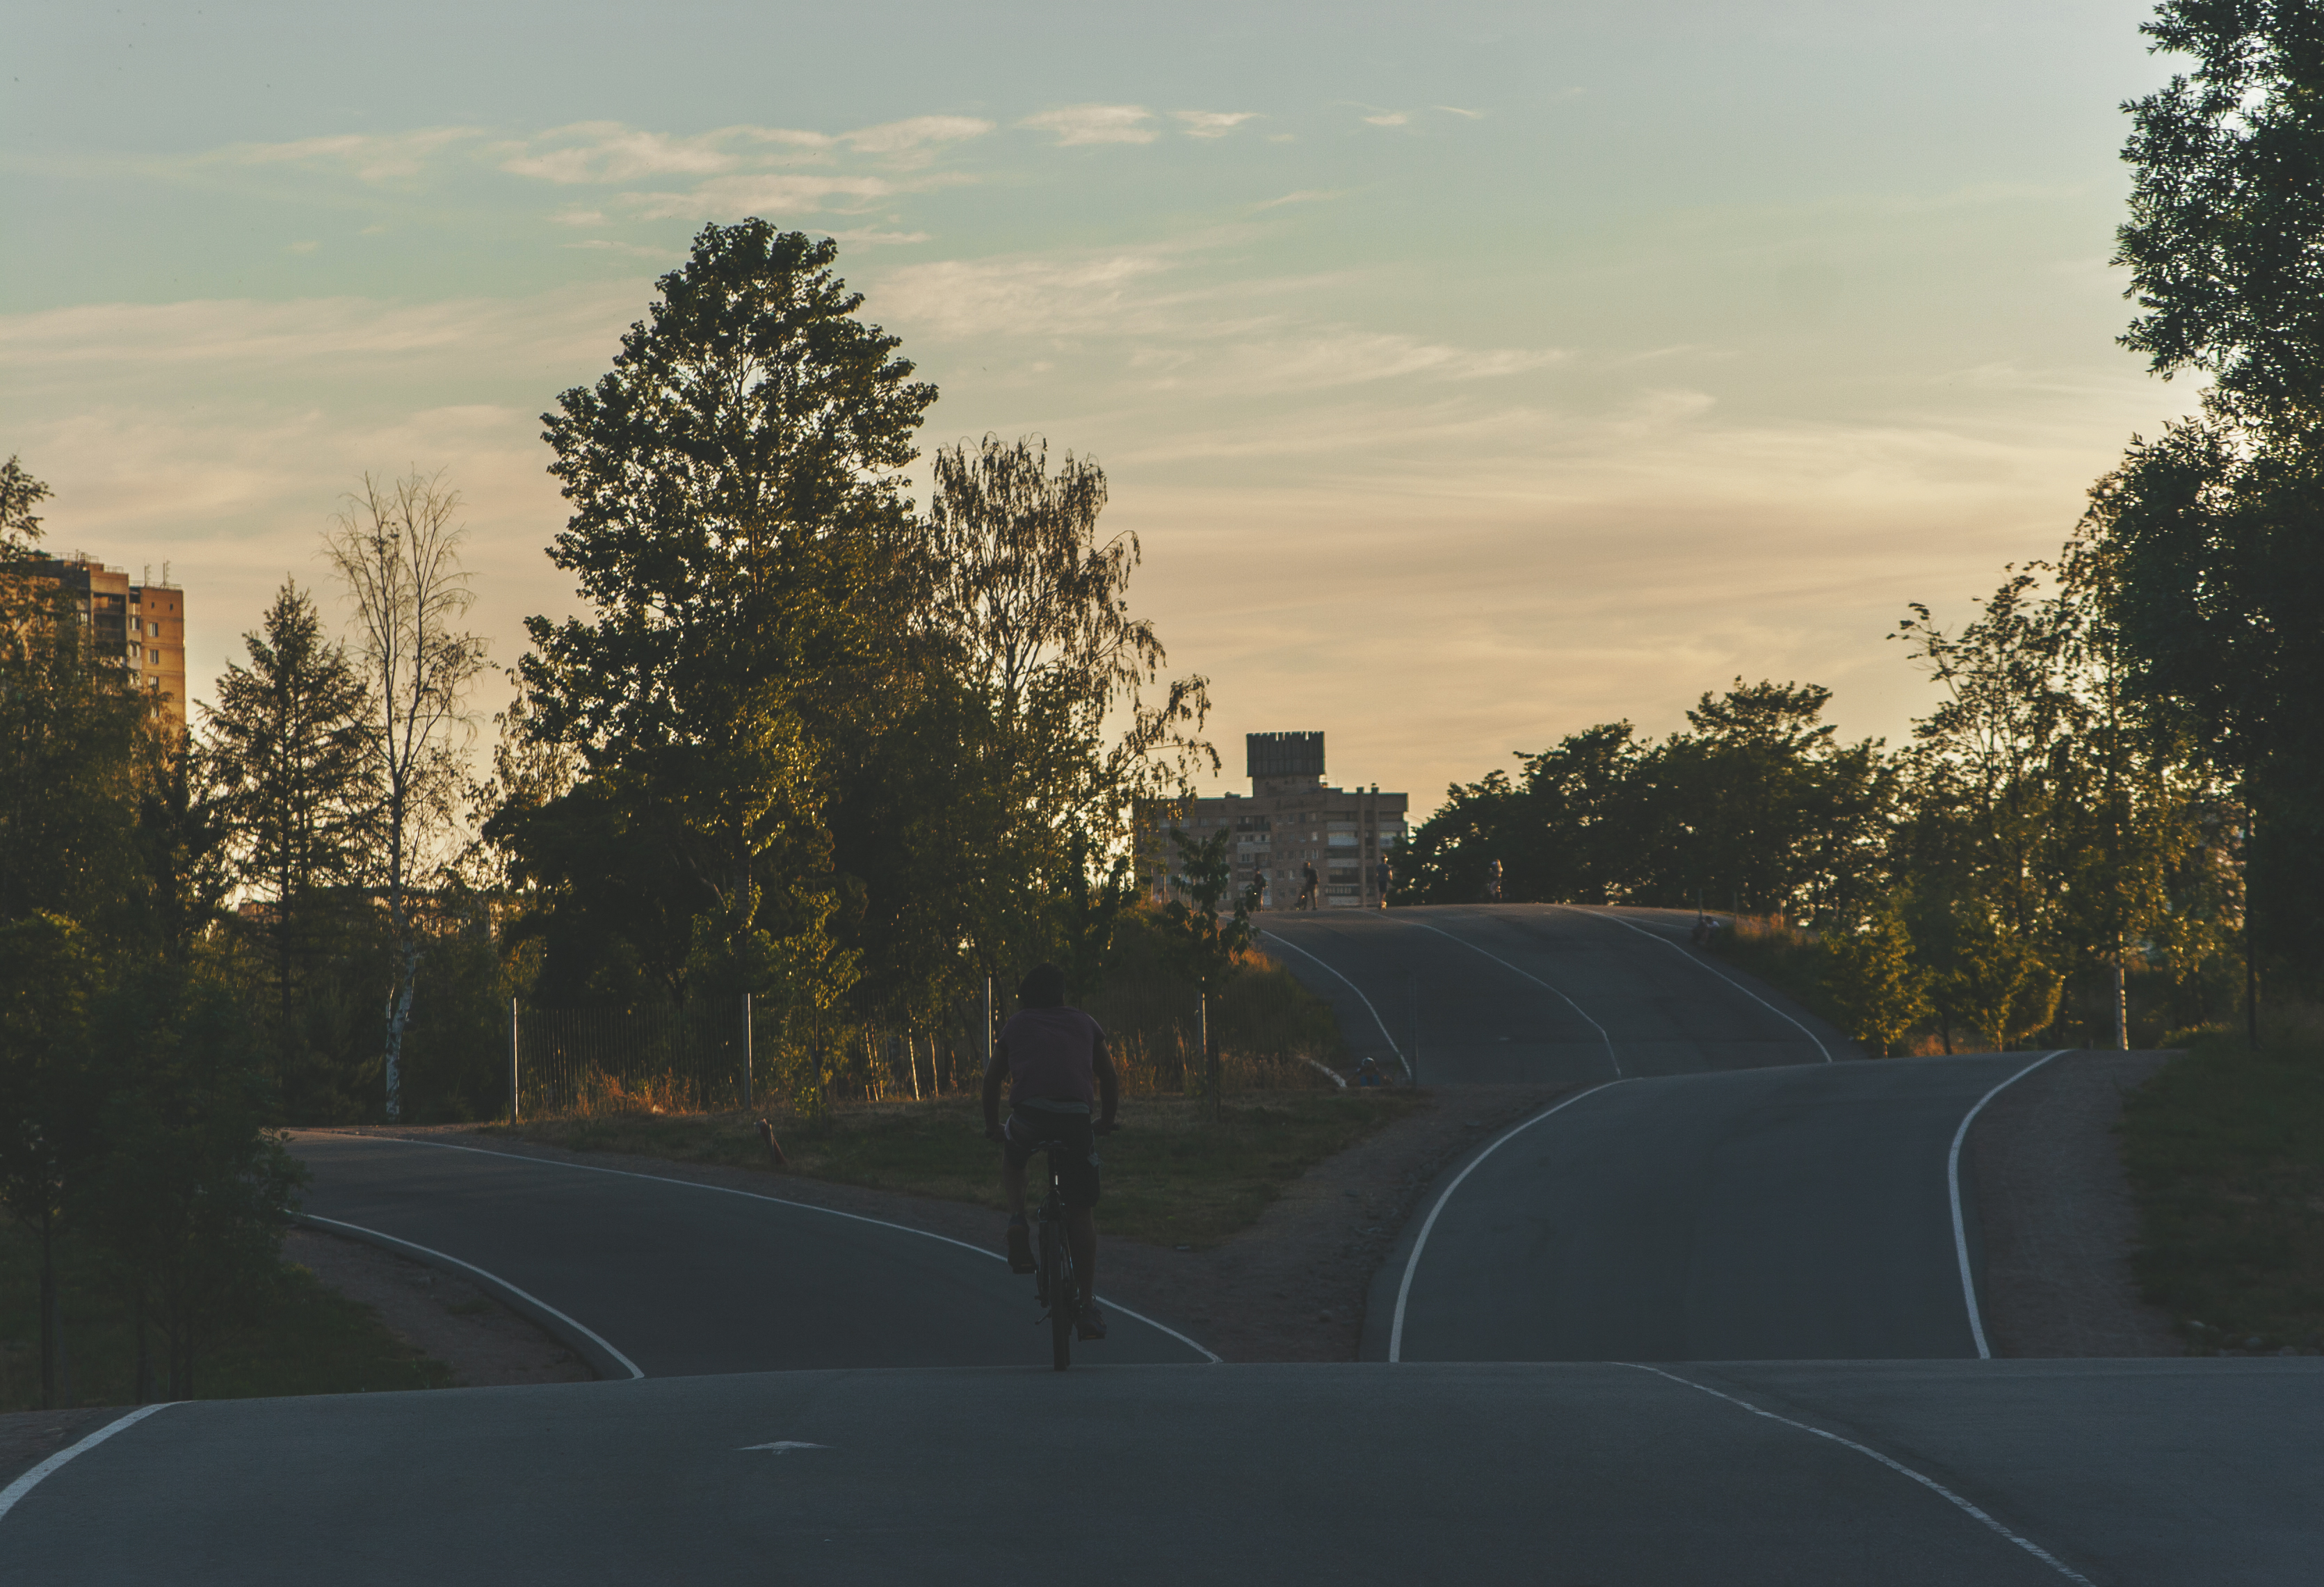
images, cloud, sky, plant, road surface, branch, asphalt, tree, natural landscape, dusk, automotive lighting, sunset, sunrise, atmospheric phenomenon, thoroughfare, residential area, landscape, Tints and shades, tar, road, afterglow, horizon, city, freeway, cumulus, darkness, lane, highway, automotive exterior, windshield, suburb, evening, nonbuilding structure, street, grass, dawn, shadow, night, red sky at morning, overhead power line, automotive window part, public utility, hill, shoulder, road trip, sign, transport, auto part